98 B-Line

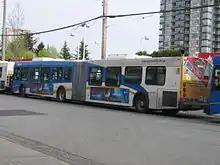
98 B-Line bus on Anderson Road

The 98 B-Line was a bus rapid transit line in Metro Vancouver, British Columbia, Canada, that began service in September 2000. It linked Richmond to Downtown Vancouver, with a connection to Vancouver International Airport. It travelled mainly along Granville Street in Vancouver and a dedicated bus lane on No. 3 Road in Richmond. It was operated by Coast Mountain Bus Company and was funded by TransLink. The route was long. The line carried over 18,000 passengers daily. It was discontinued in September 2009, shortly after the opening of the Canada Line, which replaced it.